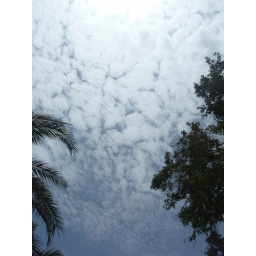
it's like, the sky gets scattered into pieces the lower you go, and the clouds are being sprinkled over the trees,